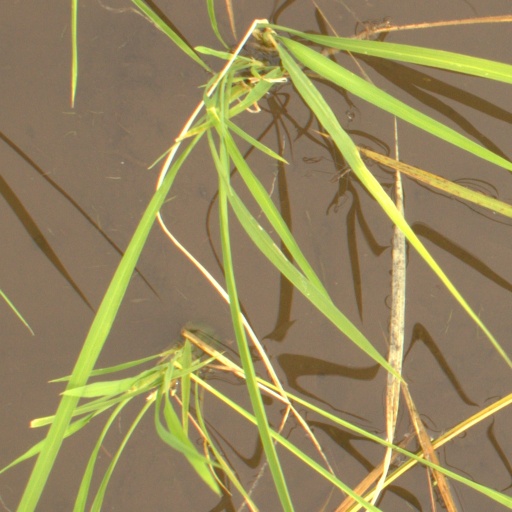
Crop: rice